Donald Penn

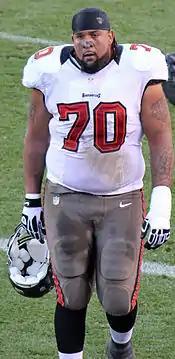
Penn with the Buccaneers in 2012

Penn was signed by the Tampa Bay Buccaneers after he was released by the Vikings. Later in the season in a game against the Miami Dolphins, Penn blocked an extra point attempt. On April 10, 2009, he signed a one-year $2.792 million contract to stay with the Buccaneers. On July 30, 2010, Penn signed a six-year $43 million contract. Penn scored his first ever touchdown in the NFL on November 21, 2010, against the San Francisco 49ers. It came on a one-yard pass from Josh Freeman to put the Buccaneers up 21–0 in the 4th quarter. Penn was named to the 2011 Pro Bowl as an alternate. He replaced Green Bay Packers tackle Chad Clifton, whose team advanced to Super Bowl XLV. He was ranked 97th by his fellow players on the NFL Top 100 Players of 2012. On November 11, 2013, Penn scored his second career touchdown against the Miami Dolphins, which was also his 100th consecutive game started. Penn was released on March 13, 2014.